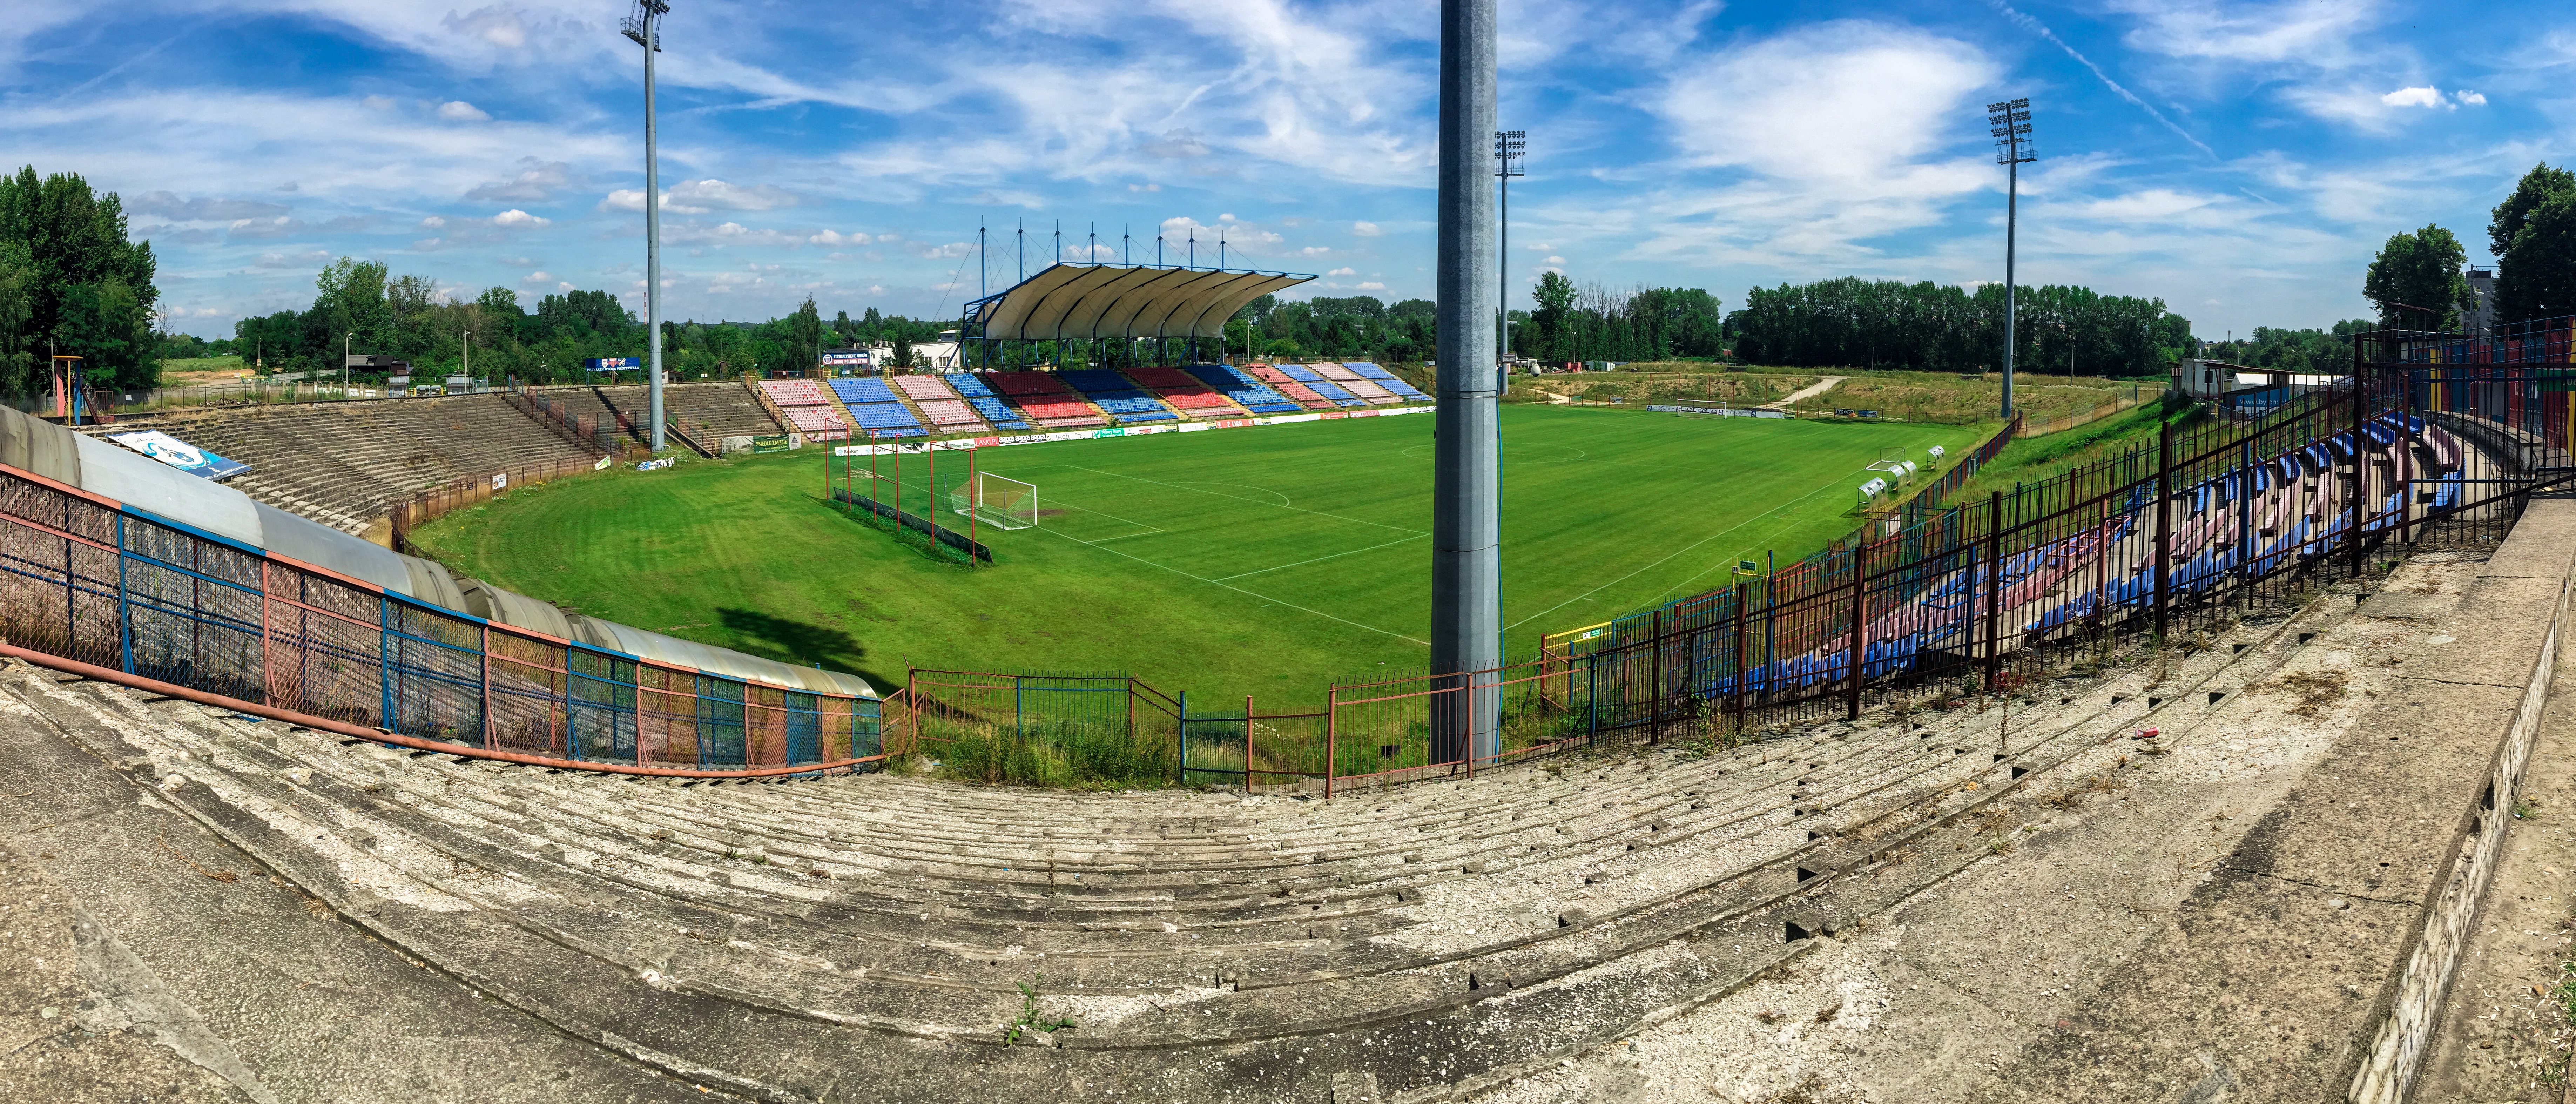
grass, structure, field, panorama, transport, panoramic, soccer, empty, football, stadium, waterway, arena, team, sports, poland, race track, seats, polonia, polish, stadion, venues, bleachers, silesian, slask, edward, szymkowiak, bytom, aerial photography, sport venue